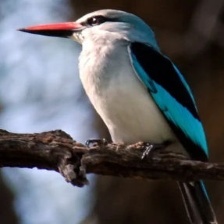
Species: WOODLAND KINGFISHER
Scientific name: HALCYON SENEGALENSIS